Leonard Slatkin

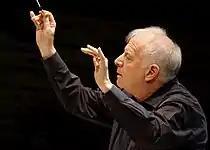
Leonard Slatkin

Leonard Edward Slatkin (born September 1, 1944) is an American conductor, author and composer.